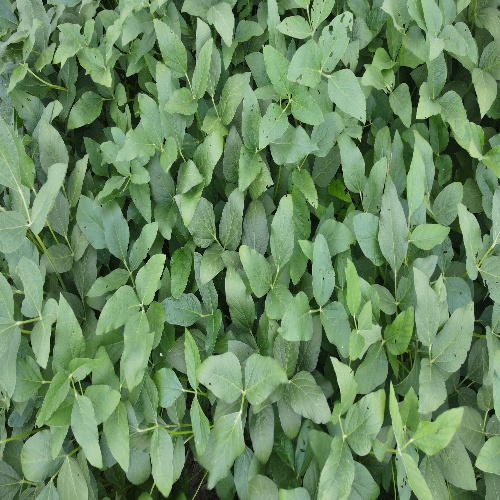
Label: Caterpillar